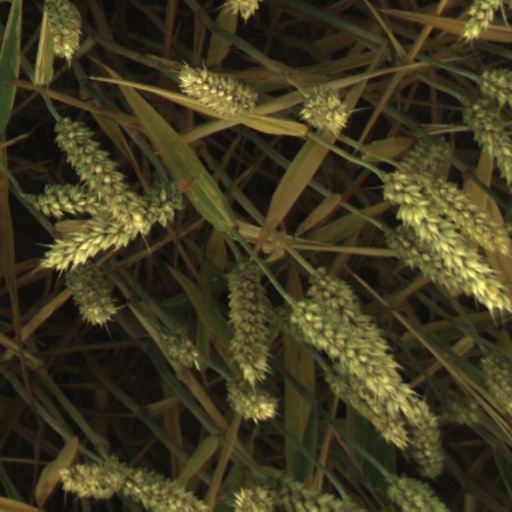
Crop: wheat